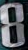
Number: 8